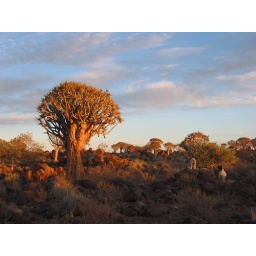
Sun set over Kokerboom tree forest